Geneva Graduate Institute

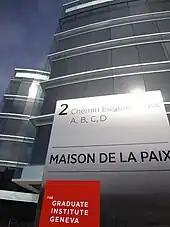
Maison de la paix

A different initiative, the Geneva School of International Studies, also offered summer programs at the Geneva Graduate Institute starting in 1923. These schools were created by both Lucie Barbier Zimmern and her husband Alfred Zimmern. They were funded by John D. Rockefeller, Jr. and several other wealthy American donors. They attracted hundreds of students yearly and proved particularly popular with American students. They also attracted luminaries such as Jane Addams and John Maynard Keynes. The "Geneva Schools" or "Zimmern Schools," as they became known, were taught by leading scholars like Louis Eisenmann, Ernst Jäckh, Paul Mantoux, and Arnold J. Toynbee alongside a variety of "public men" such as Edvard Beneš, Lord David Cecil, Paul Hymans, Fridtjof Nansen, and Arthur Salter, 1st Baron Salter. The last Geneva School was held in 1939.